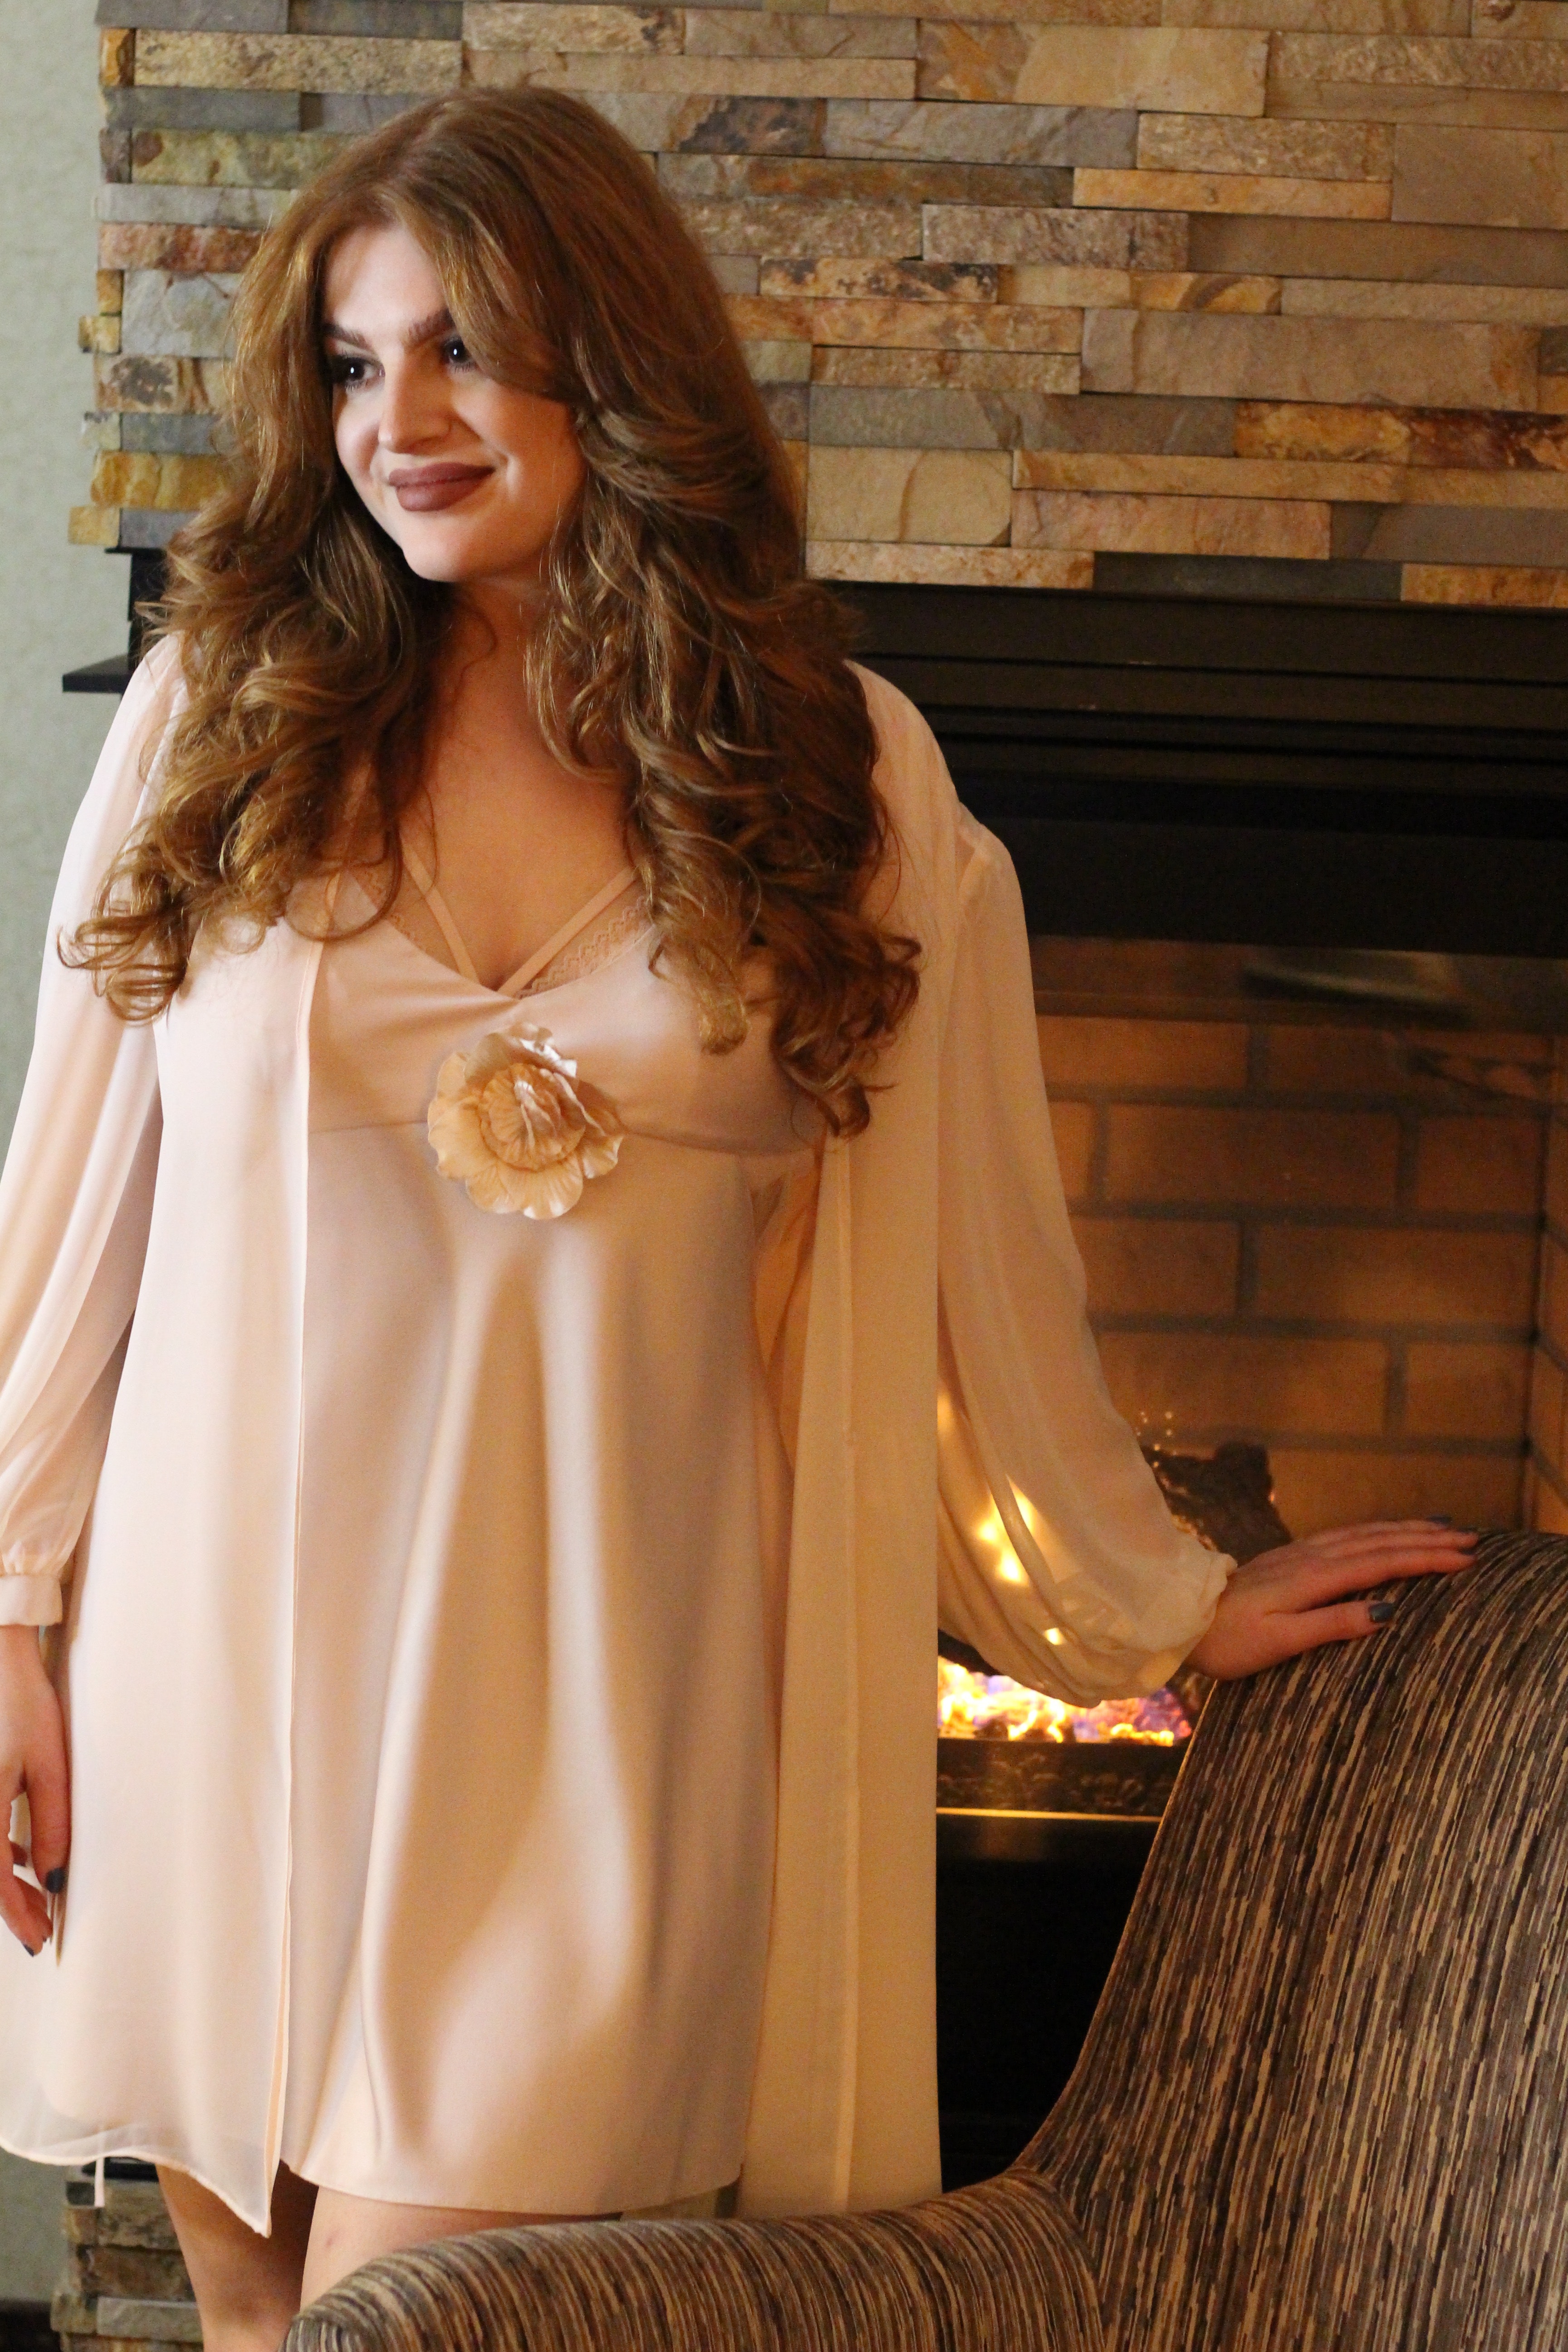
woman, hair, hairstyle, sleeve, waist, orange, thigh, fashion design, fawn, black hair, happy, flooring, wood, fashion model, trunk, formal wear, gown, long hair, jewellery, human leg, necklace, eyewear, abdomen, event, blond, brown hair, peach, fashion accessory, pattern, fur, cocktail dress, haute couture, costume, top, sitting, room, fun, vintage clothing, photo shoot, hair coloring